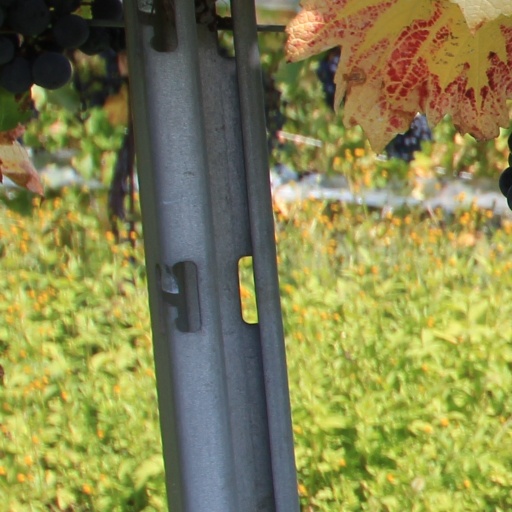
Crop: grape